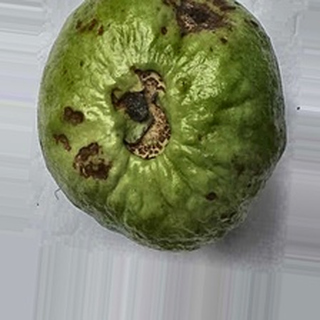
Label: guava_anthracnose